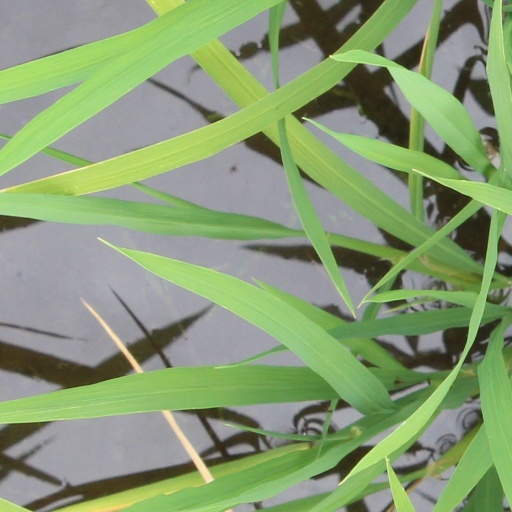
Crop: rice